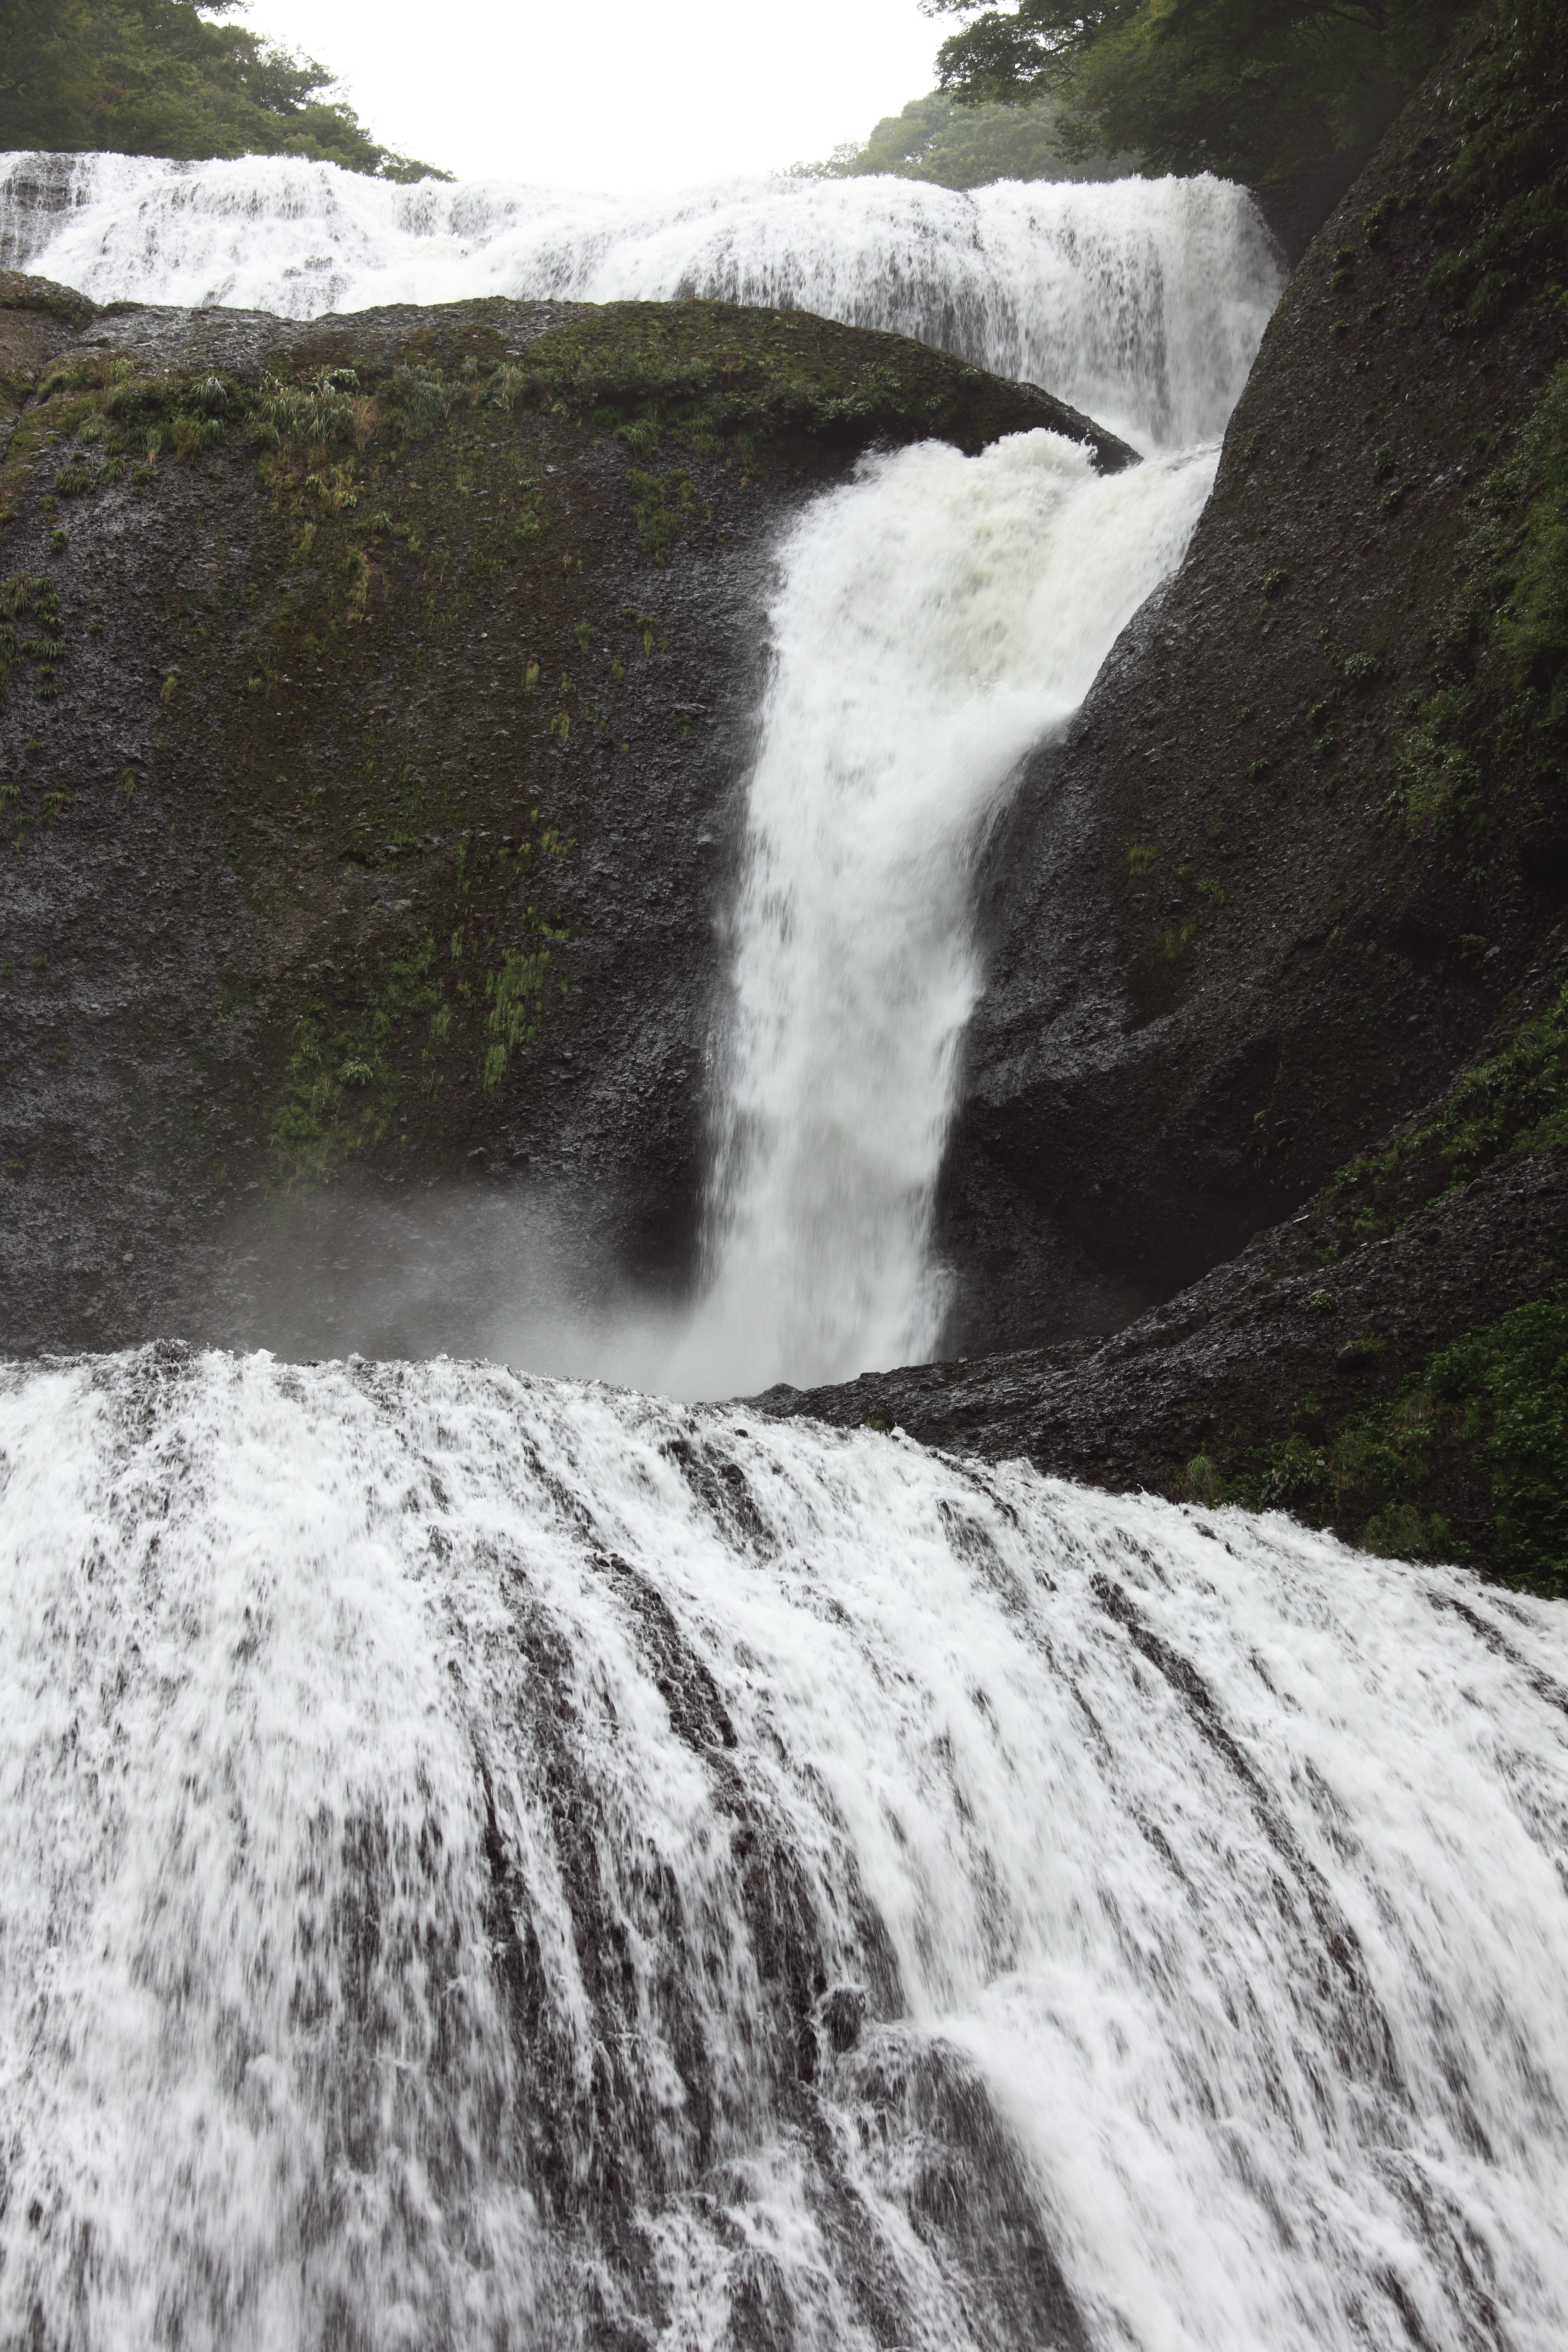
water, rock, waterfall, stream, high, canon, rapid, body of water, eos, 5d, wasserfall, hires, markii, water feature, watercourse, hi, res, resolution, 5photosaday